Arnold Aurbach

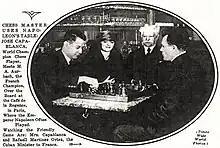
José Raúl Capablanca meets Arnold Aurbach in the Café de la Régence. Watchin the game is Mrs. Capablanca and Rafaell Martinez Ortez, the Cuban minister to France (1922).

Arnold Aurbach (c. 1888, in Warsaw – 31 December 1952) was a Polish–French chess master.